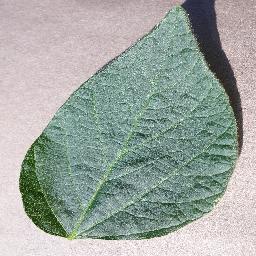
Label: Soybean___healthy